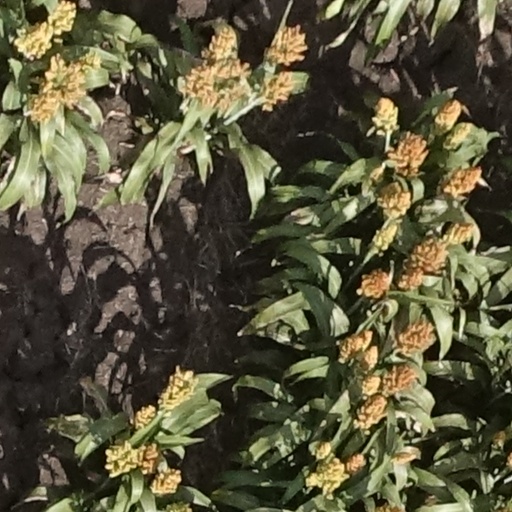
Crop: sorghum